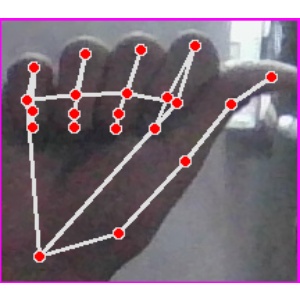
अक्षर: छ